Answer in natural language. How many CounterTops are visible in the scene? Choose between the following options: 0, 3, 2, 1 or 4
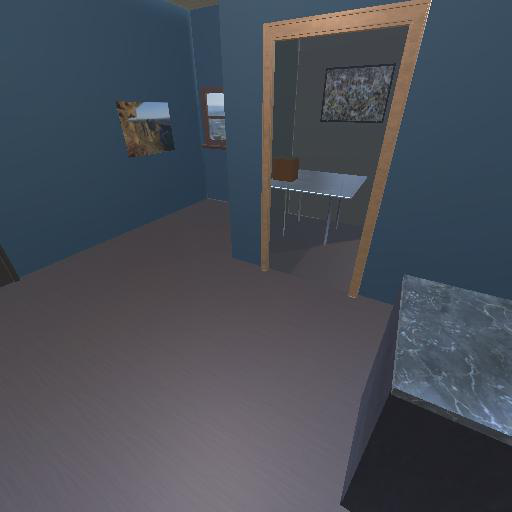
<answer>1</answer>